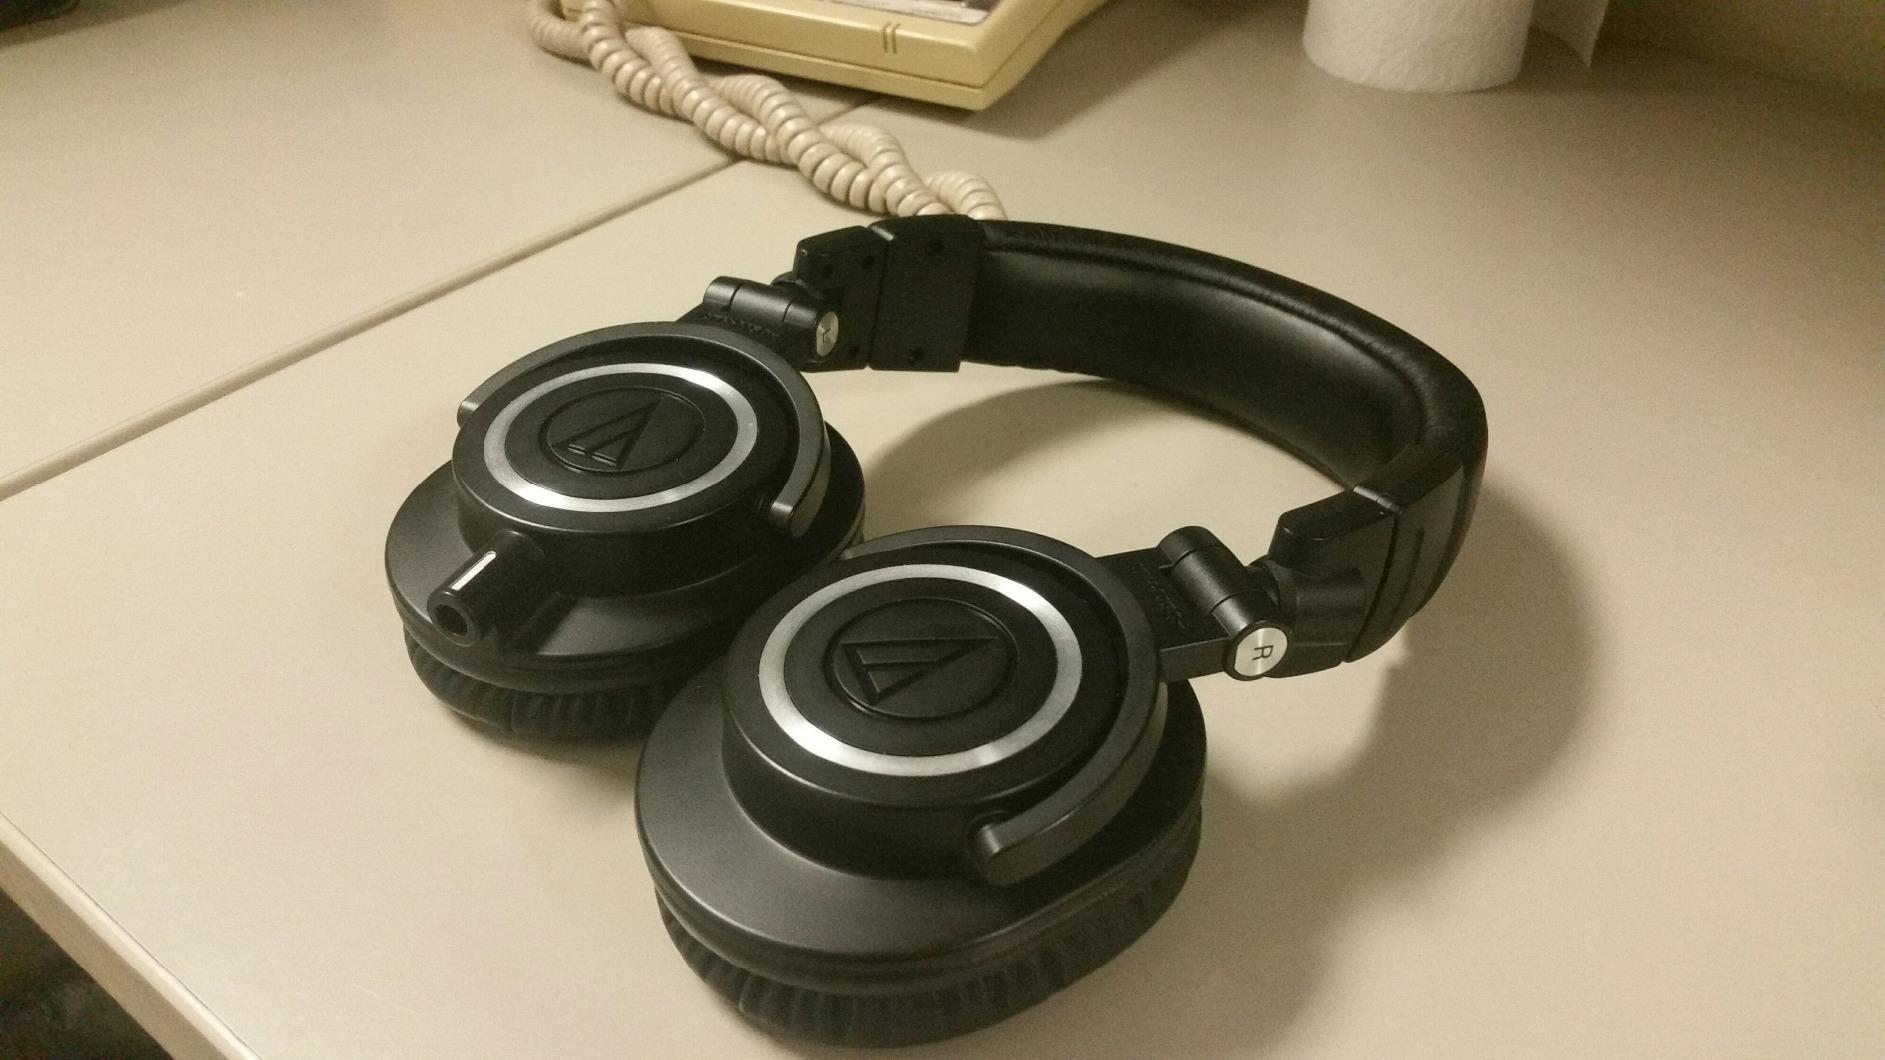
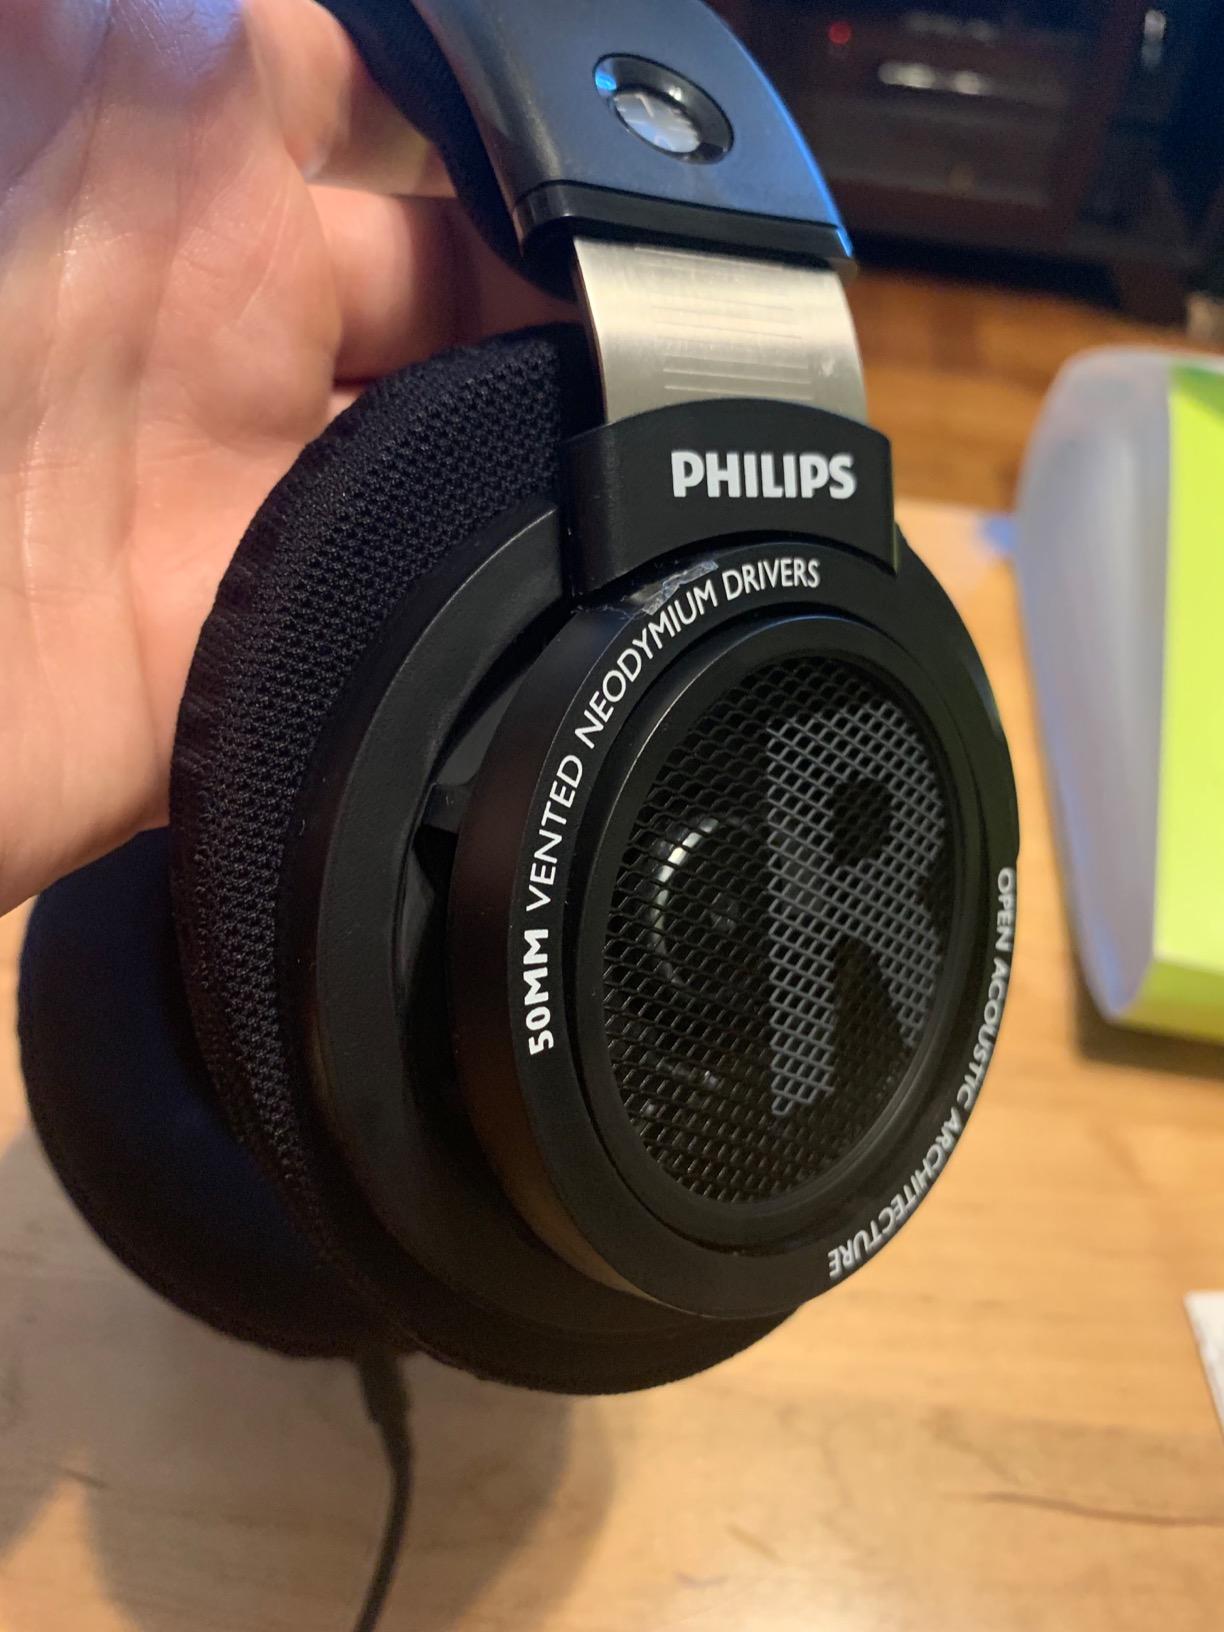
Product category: headphones
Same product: no